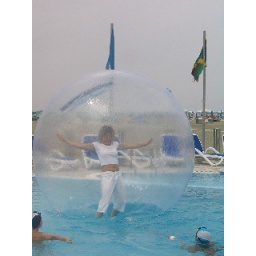
water ball for walking on the water , walking on swimming pools , in the ocean or a lake